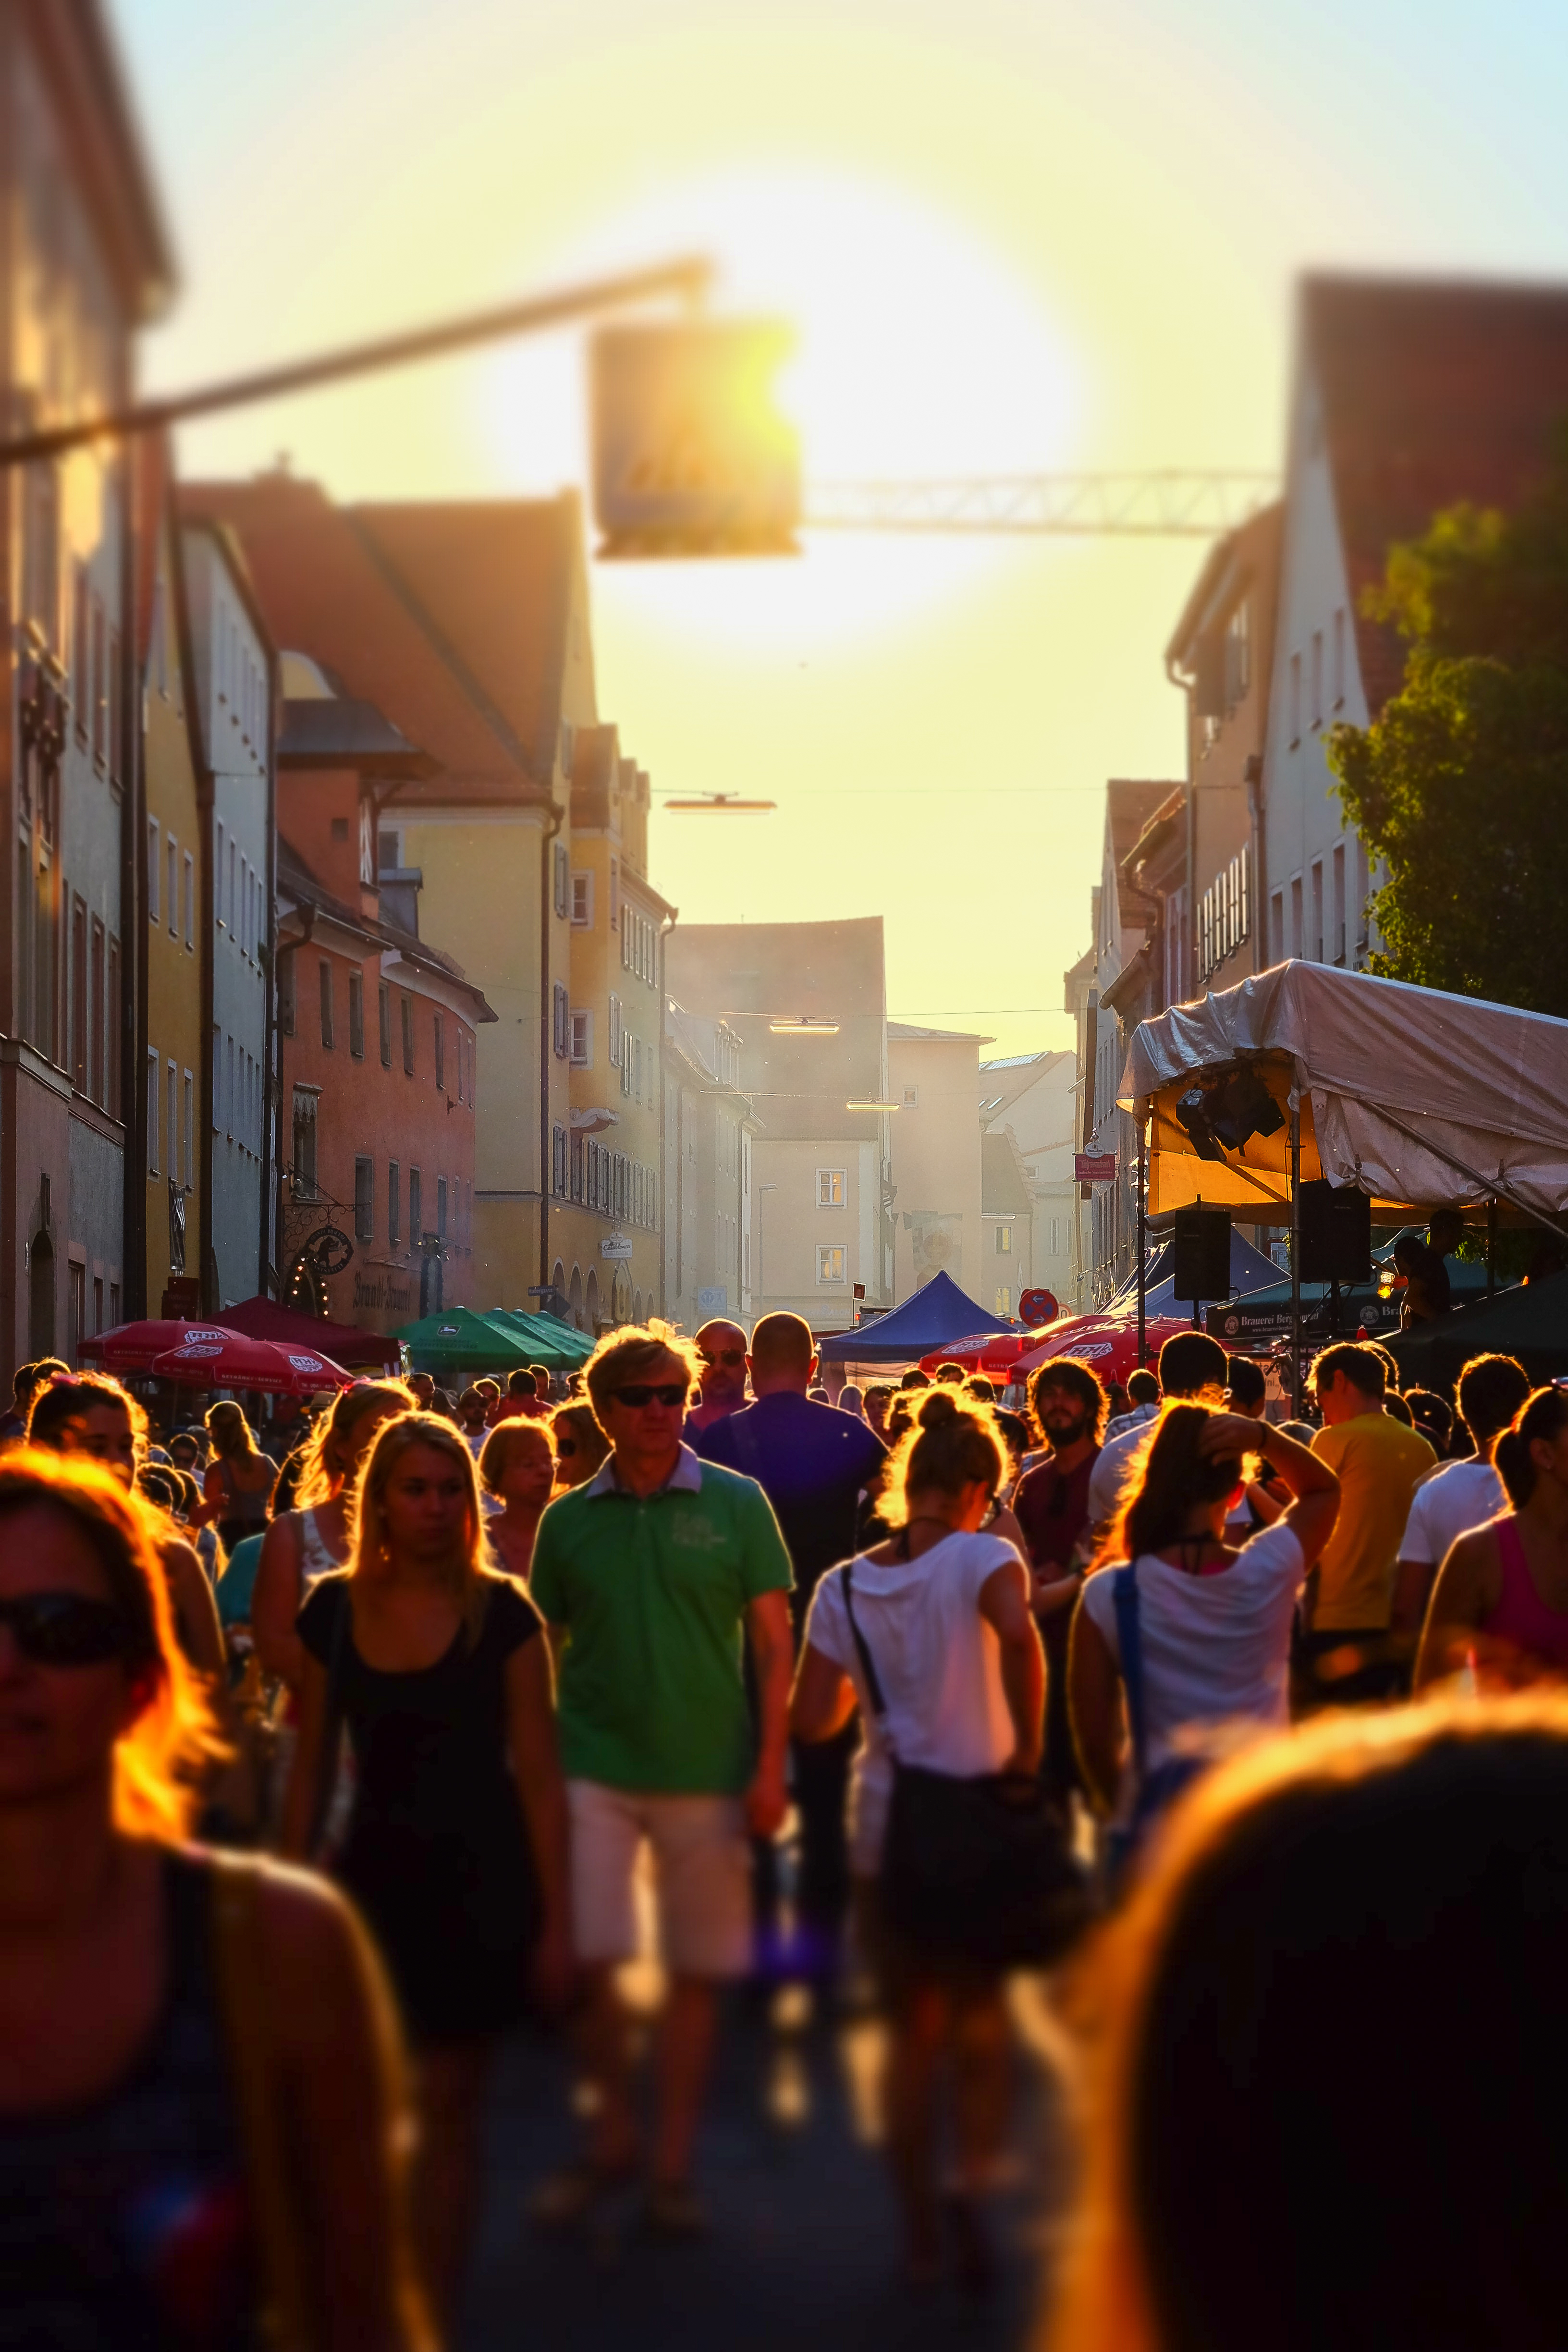
sun, city, urban, crowd, europe, evening, color, stadt, europa, germany, deutschland, licht, sonne, bayern, bavaria, gegenlicht, streetlife, regensburg, oberpfalz, lovelycity, strasen